List of migrant vessel incidents on the Mediterranean Sea

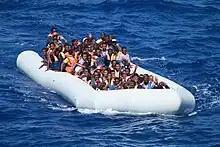
Migrants aboard an inflatable vessel before their rescue co-ordinated by near Spain in February 2013

This article is a list of migrant vessel incidents on the Mediterranean Sea leading up to and resulting from the European migrant crisis with recent migration also related to developments such as the Arab Spring protests (2010–2012), civil wars in Syria (since 2011) and Libya (2014–2020), and emerging conflicts in Sudan, Niger, and Israel and Palestine in 2023.